Glendale, California

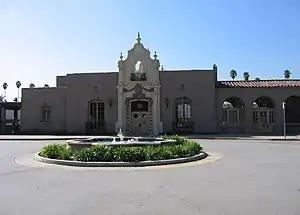
The Glendale Transportation Center, executed in a California Churrigueresque style

The Alex Theatre is a performing arts center featuring live performances and film screenings.